Eduard von Bauernfeld

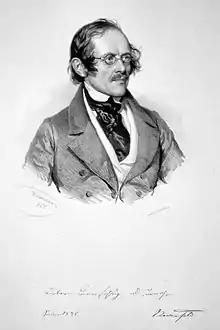

Eduard von Bauernfeld (13 January 1802 – 9 August 1890), Austrian dramatist, was born at Vienna.